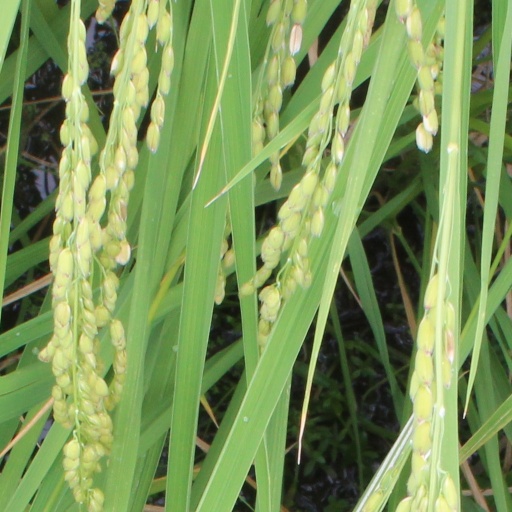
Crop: rice